Xuxa e o Tesouro da Cidade Perdida

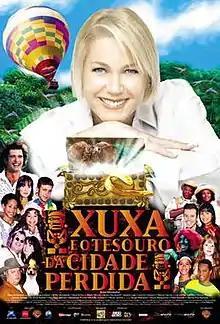
Promotional poster

Xuxa e o Tesouro da Cidade Perdida is a 2004 Brazilian fantasy adventure children's film, written by Flávio de Souza, directed by Moacyr Góes, produced by Diler Trindade and distributed by Warner Bros. Pictures and Globo Filmes. Starring Xuxa Meneghel, Marcos Pasquim, Juliana Knust, Paulo Vilhena, Sérgio Hondjakoff, Natália Lage, Zezé Motta, Bruna Marquezine, Milton Gonçalves and Sérgio Malheiros. Xuxa lives a biologist in a town near the Amazon Rainforest. Alongside the brothers Riacho and Manhã, she seeks the lost city of Igdrasil, which according to legend was founded by descendants of Vikings who crossed the Atlantic Ocean and ventured down the Amazon River.